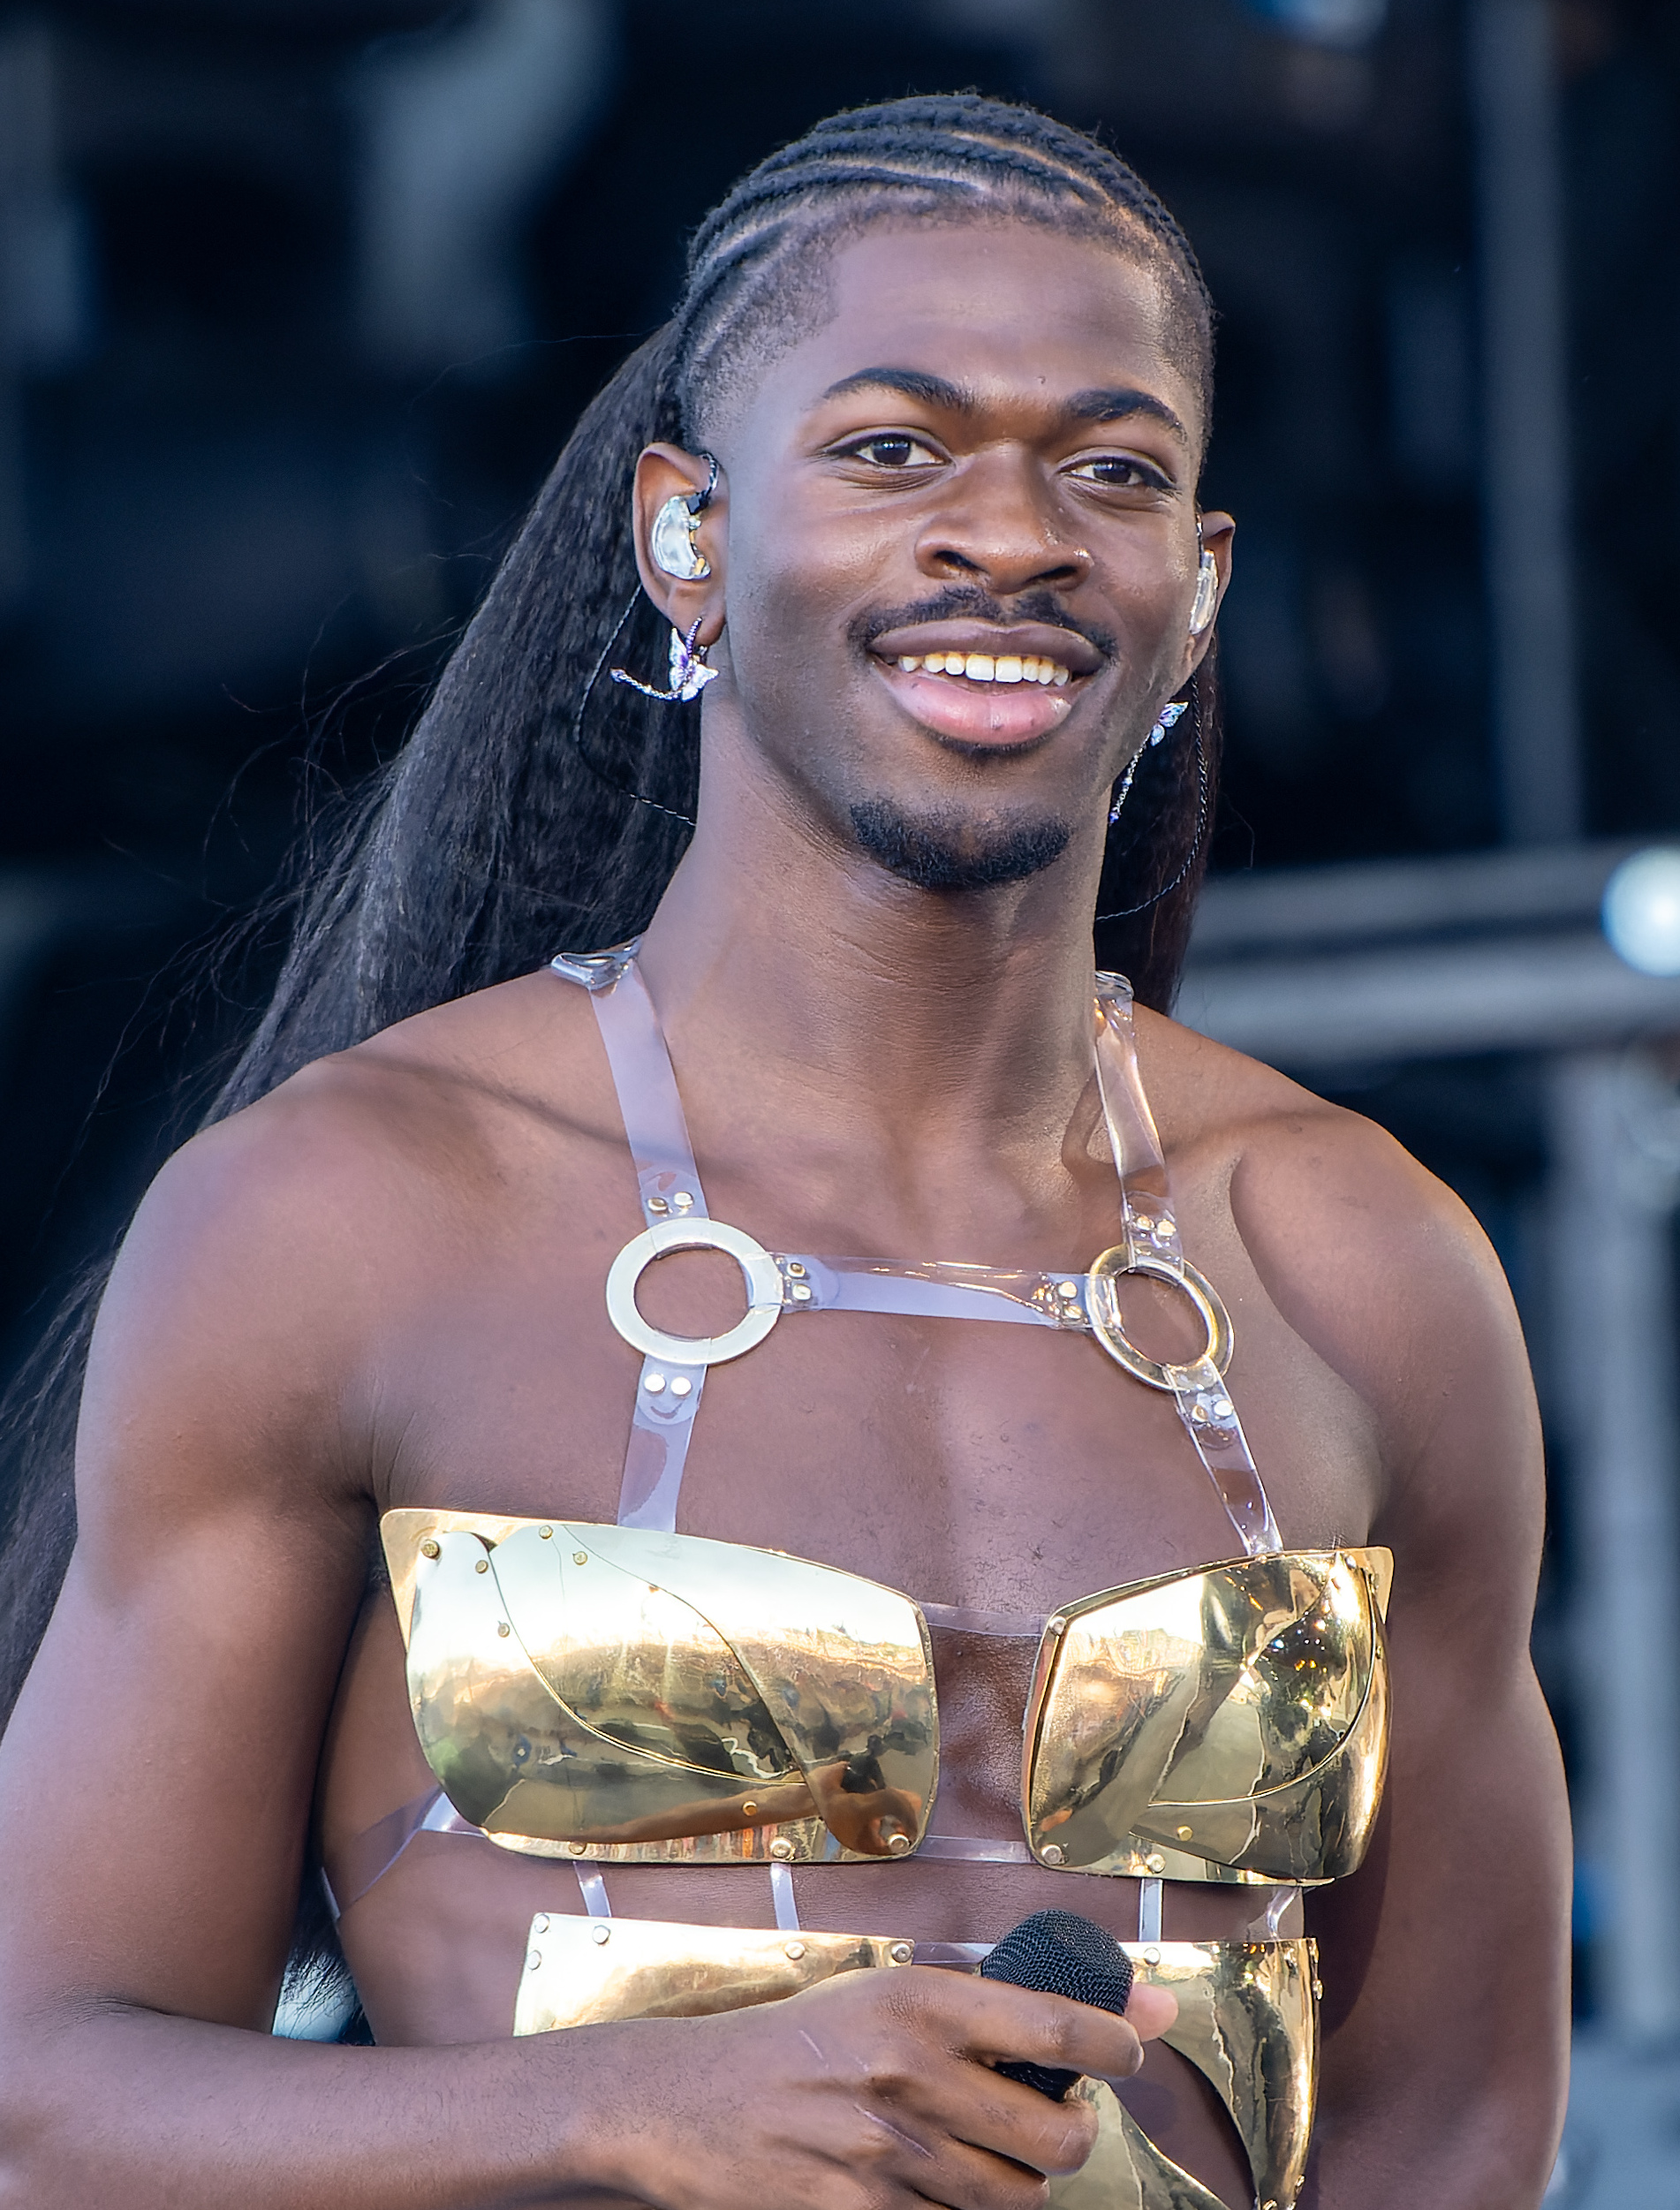
ลิลนาสเอ็กซ์

| name = ลิลนาสเอ็กซ์
| image = Glasto2023 (348 of 468) (53009419903) (cropped).jpg
| caption = ฮิลล์ในงานแสดงคอนเสิร์ตกลาสตันเบอรี ค.ศ. 2023
| birth_name = มอนเตโร ลามาร์ ฮิลล์
| birth_place = ลิเทียสปริงส์ รัฐจอร์เจีย สหรัฐอเมริกา
| education = มหาวิทยาลัยเวสต์จอร์เจีย (ไม่มีปริญญา)
| nationality = อเมริกัน
| years_active = 2015–ปัจจุบัน
| module = Infobox musical artist
| embed = yes
| origin = ออสเตล รัฐจอร์เจีย สหรัฐ
| instrument = ร้อง
| label = โคลัมเบียเรเคิดส์|โคลัมเบีย
| partner = เทกอะเดย์ทริป
มอนเตโร ลามาร์ ฮิลล์ (; เกิด 9 เมษายน ค.ศ. 1999) หรือเป็นที่รู้จักในชื่อ ลิลนาสเอ็กซ์ () เป็นแร็ปเปอร์ นักร้อง และนักแต่งเพลงชาวอเมริกัน มีชื่อเสียงโด่งดังจากการเปิดตัวซิงเกิลแร็ปคันทรี "โอลด์ทาวน์โรด" ซึ่งเริ่มได้รับความนิยมแบบไวรัลในช่วงต้นปี ค.ศ. 2019 ก่อนที่จะไต่ขึ้นชาร์ตเพลงในระดับสากลและได้รับการรับรองระดับไดมอนต์ในเดือนพฤศจิกายนของปีเดียวกันนั้น ขยับยอดขายรวมกันกว่าสิบล้านยูนิตในการสตรีมและการขาย
"โอลด์ทาวน์โรด" ติดอันดับ 19 สัปดาห์บนชาร์ต บิลบอร์ดฮอต 100 ในสหรัฐกลายเป็นเพลงอันดับหนึ่งที่ยาวนานที่สุดนับตั้งแต่เปิดตัวในปี 1958 รีมิกซ์เพลงหลายเพลงได้รับการปล่อยตัวโดยเฉพาะการร่วมงานกับบิลลี เรย์ ไซรัส เนื่องจาก "โอลด์ทาวน์โรด" ติดอันดับฮอต 100 ลิลนาสเอ็กซ์จึงการเปิดเผยอัตลักษณ์ทางเพศของตน|เปิดตัวว่าเป็นเกย์ และกลายเป็นศิลปินเพียงคนเดียวที่ทำเช่นนั้นในขณะที่มีสถิติอันดับหนึ่ง
หลังจากความสำเร็จของ "โอลด์ทาวน์โรด" ลิลนาสเอ็กซ์ได้เปิดตัวผลงานอีพี (อัลบั้มเพลง)|เอกซ์เทนเดดเพลย์ชุดแรกของเขาชื่อ "7" ซึ่งมีซิงเกิลอีกสองเพลงโดย "พานินิ" ขึ้นสูงสุดที่อันดับ 5 และ "โรดีโอ" (ร่วมร้องโดยคาร์ดิ บี หรือนาส) สูงสุดที่อันดับที่ 22 ในฮอต 100 สตูดิโออัลบั้มเปิดตัวของเขา "มอนเตโร (อัลบั้ม)|มอนเตโร" (2021) ได้รับการสนับสนุนโดยซิงเกิลที่ติดอันดับชาร์ต "มอนเตโร (คอลมีบายยัวร์เนม)" และ "อินดัสทรีเบบี" (ร่วมร้องกับแจ็ก ฮาร์โลว์) และสิบอันดับแรกซิงเกิล "แดตส์วอตไอวอนต์" และได้รับการเสนอชื่อเข้าชิงรางวัลแกรมมี สาขาอัลบั้มแห่งปี|รางวัลอัลบั้มแห่งปีในรางวัลแกรมมี ครั้งที่ 64|งานประกาศผลรางวัลแกรมมีประจำปี ครั้งที่ 64
ลิลนาสเอ็กซ์เป็นศิลปินชายที่ได้รับการเสนอชื่อเข้าชิงมากที่สุดในงานประกาศผลรางวัลแกรมมีประจำปี ครั้งที่ 62 ซึ่งในที่สุดเขาก็ได้รับรางวัลสาขาวิดีโอเพลงยอดเยี่ยมและรางวัลแกรมมี สาขาขับร้องเพลงป็อปคู่/กลุ่มยอดเยี่ยม|ขับร้องเพลงป็อปคู่/กลุ่มยอดเยี่ยม "โอลด์ทาวน์โรด" ทำให้เขาได้รับรางวัลเอ็มทีวีวิดีโอมิวสิกอะวอดส์ถึง 2 รางวัล ได้แก่ เพลงแห่งปี และรางวัลอเมริกันมิวสิกอะวอดส์ สำหรับเพลงแร็ป/ฮิปฮอปยอดนิยม; ลิลนาสเอ็กซ์ยังเป็นศิลปินผิวสีแอลจีบีทีคนแรกที่เปิดเผยอัตลักษณ์ได้รับรางวัลสมาคมดนตรีคันทรี "ไทม์"ยกย่องให้เขาเป็นหนึ่งใน 25 บุคคลที่ทรงอิทธิพลที่สุดบนอินเทอร์เน็ตในปี ค.ศ. 2019 และเขาได้รับการเสนอชื่อให้อยู่ในรายชื่อ 30 Under 30 ของ"ฟอบส์"ในปี ค.ศ. 2020
== ผลงานเพลง ==
สตูดิโออัลบั้ม
*"มอนเตโร (อัลบั้ม)|มอนเตโร" (2021)
== ทัวร์ ==
* ลองก์ไลฟ์มอนเตโรทัวร์ (2022–23)
== ผลงานภาพยนตร์ ==
== อ้างอิง ==
== แหล่งข้อมูลอื่น ==
*
*
*
*
*
*
หมวดหมู่:บุคคลที่เกิดในปี พ.ศ. 2542
หมวดหมู่:บุคคลที่ยังมีชีวิตอยู่
หมวดหมู่:บุคคลจากรัฐจอร์เจีย
หมวดหมู่:นักร้องอเมริกันที่มีความหลากหลายทางเพศ
หมวดหมู่:ศิลปินสังกัดโคลัมเบียเรเคิดส์
หมวดหมู่:ผู้ที่ได้รับรางวัลแกรมมี
หมวดหมู่:แร็ปเปอร์ชายชาวอเมริกันเชื้อสายแอฟริกา
หมวดหมู่:ชายรักร่วมเพศชาวอเมริกัน